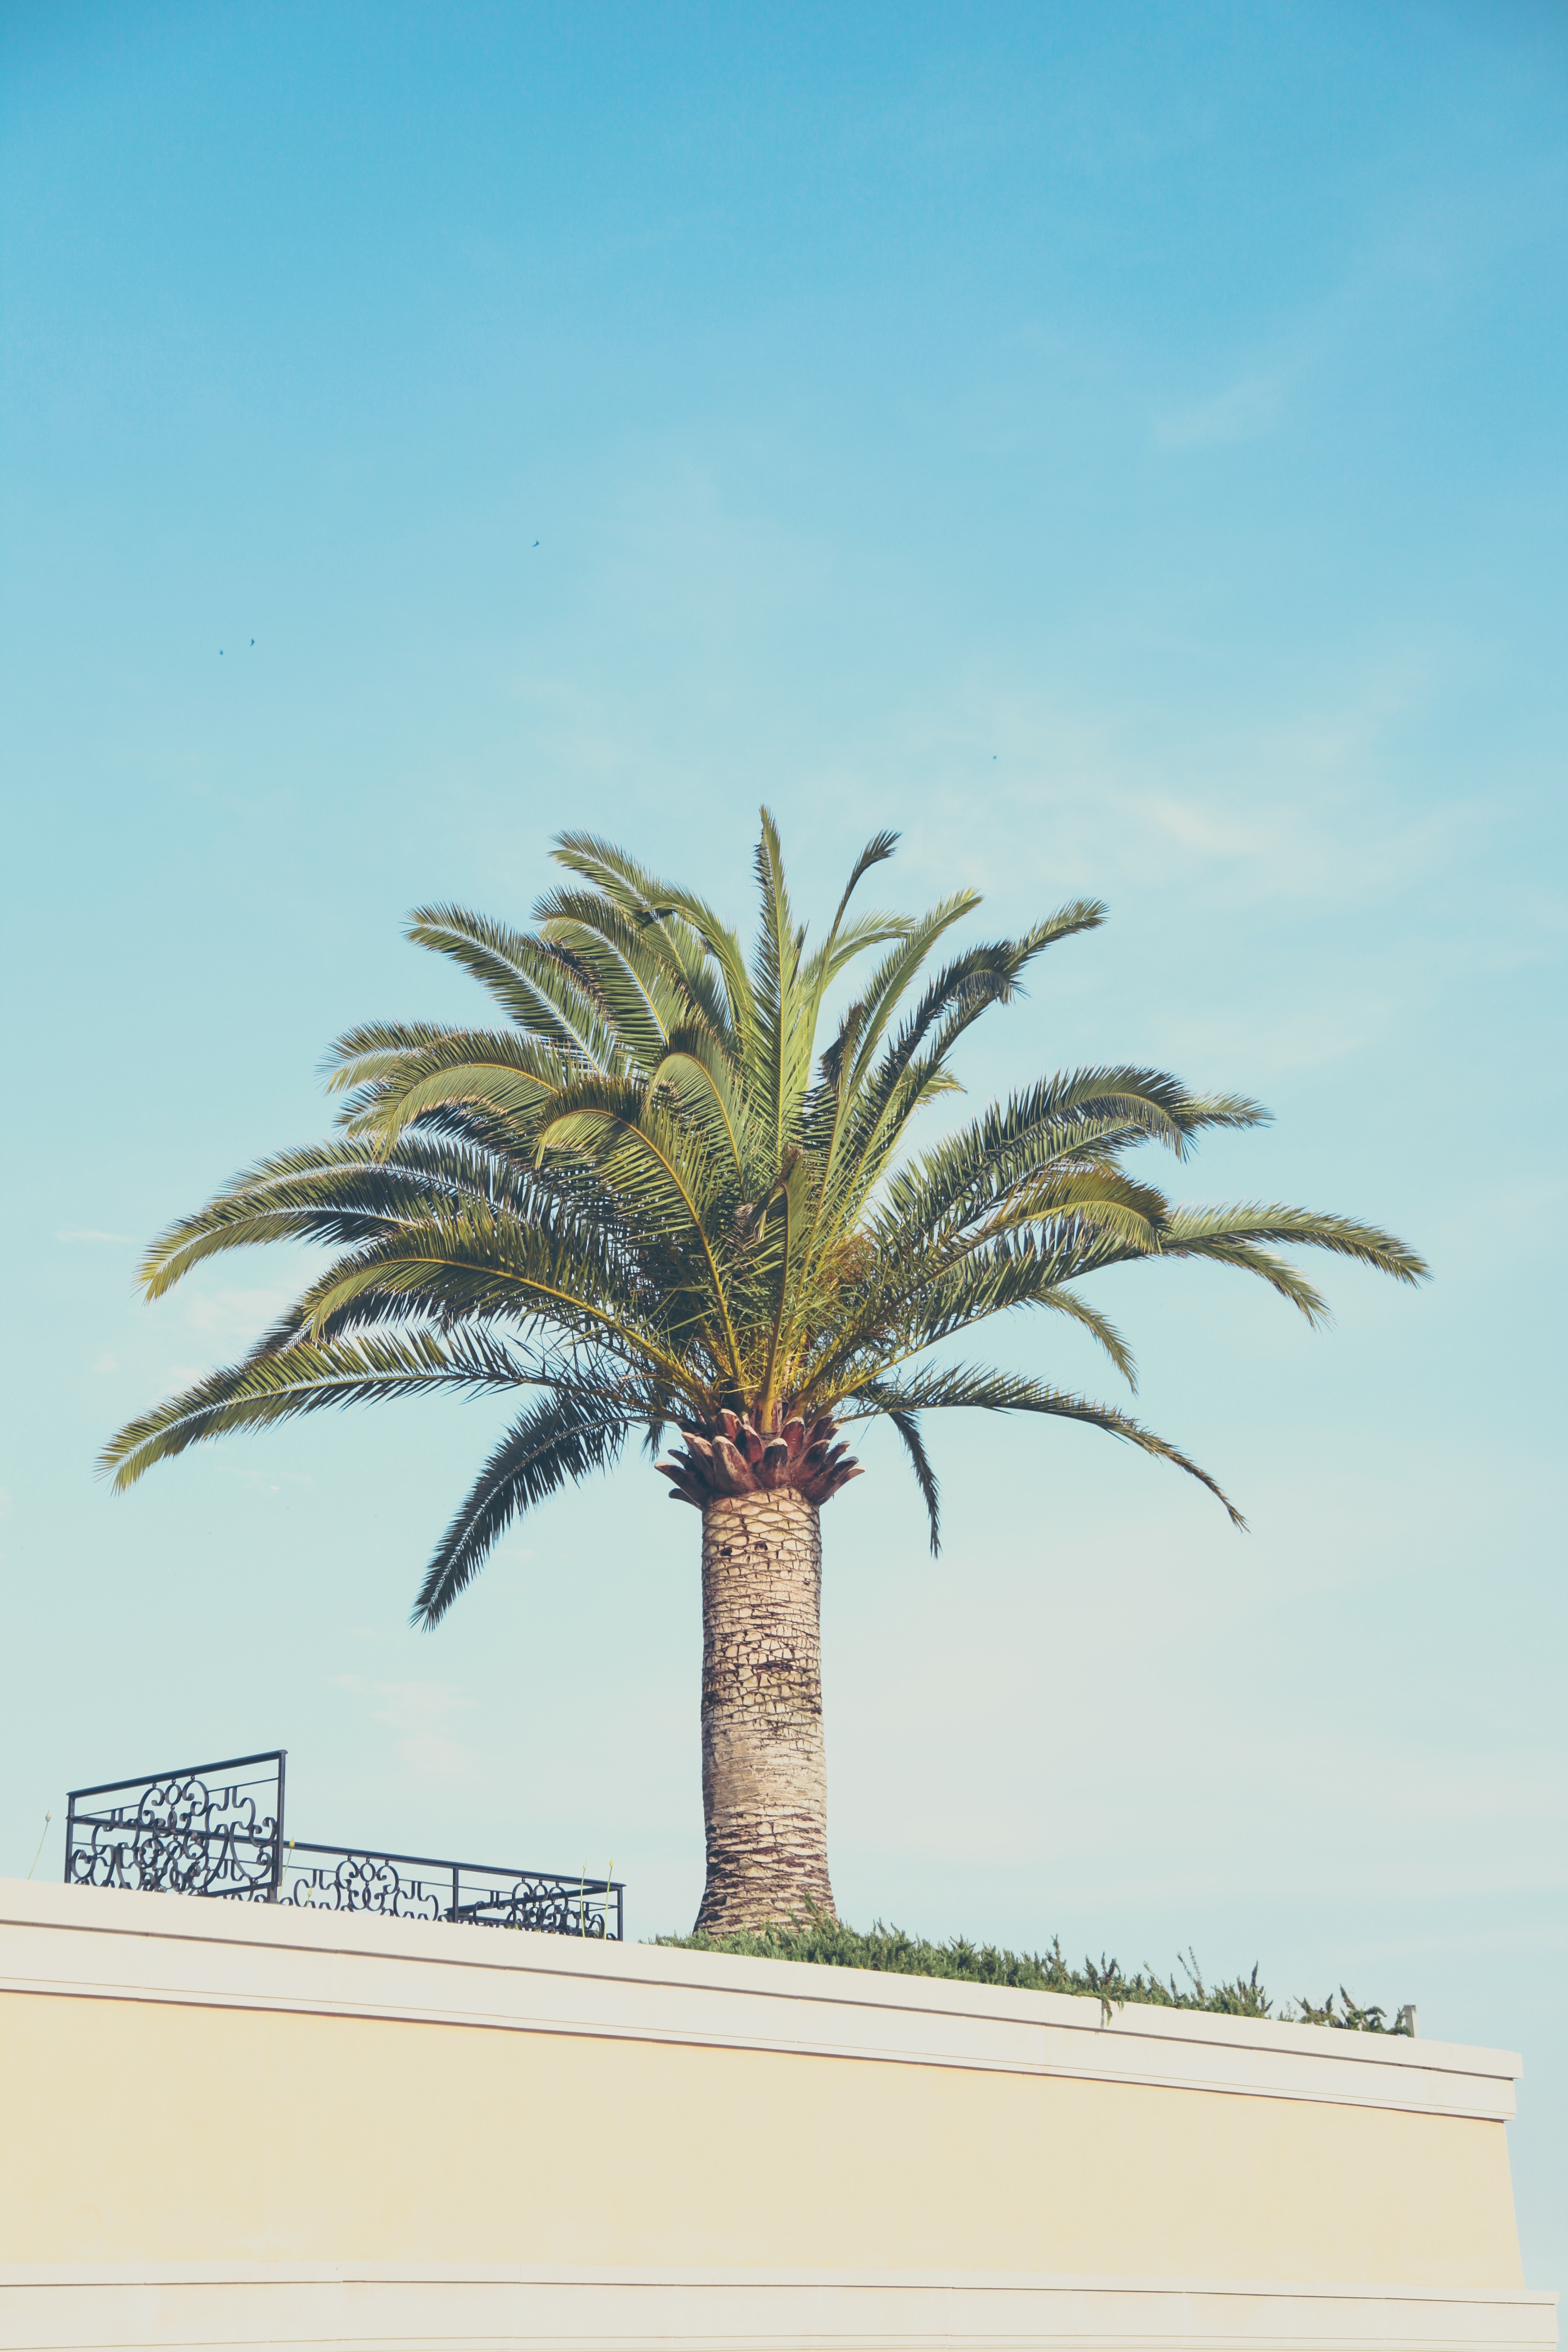
tree, branch, plant, sky, palm tree, urban, wall, food, palm, produce, botany, flowering plant, date palm, grass family, woody plant, land plant, arecales, palm family, borassus flabellifer